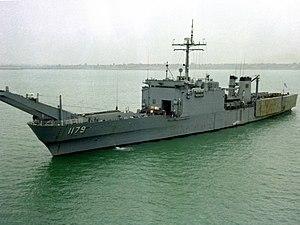
La classe Newport est une classe de Landing Ship Tank de l'United States Navy.